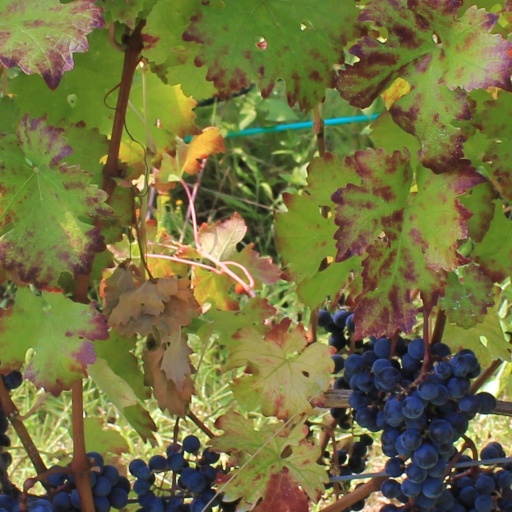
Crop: grape